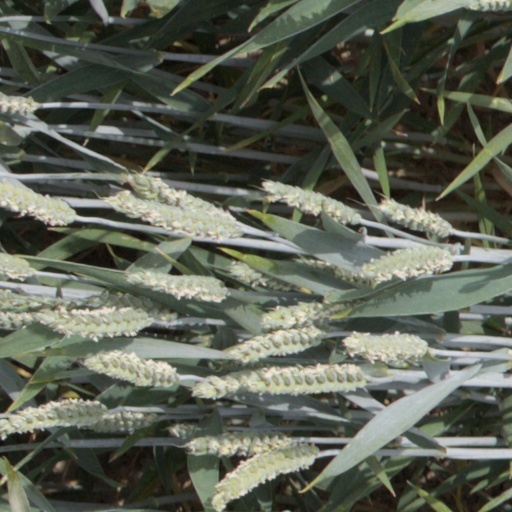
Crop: wheat